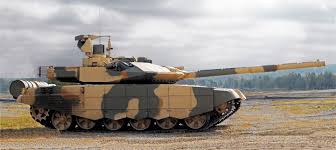
Label: Tank